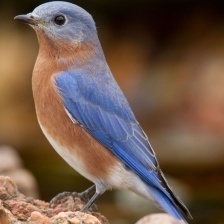
Species: EASTERN BLUEBIRD
Scientific name: SIALIA SIALIS